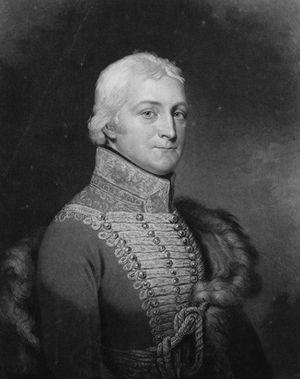
Le combat de Campo Maior se déroule le 25 mars 1811 à Campo Maior, au Portugal, et oppose la cavalerie anglo-portugaise du brigadier-général Robert Ballard Long à un contingent français commandé par le général de La Tour-Maubourg. Après avoir remporté un succès initial, plusieurs escadrons alliés se lancent à la poursuite des Français et s'emparent d'un convoi d'artillerie. Cependant, le général Beresford, trompé par un rapport erroné l'informant de la capture du 13ᵉ Light Dragoons, interrompt l'engagement, ce qui permet aux Français de récupérer les canons et d'atteindre Badajoz sans être inquiétés.
Robert Ballard Long, né le 4 avril 1771 à Chichester au Royaume-Uni et mort le 2 mars 1825 à Londres, est un militaire britannique ayant servi pendant les guerres de la Révolution française et les guerres napoléoniennes. En dépit de sa longue présence à l'armée, il n'obtint jamais de grand commandement en raison de son attitude abrasive envers ses supérieurs et de sa prétendue incompétence tactique. Il commanda une partie de la cavalerie britannique dans la guerre de la péninsule Ibérique de 1811 à 1813, mais Wellington, qui commandait en chef les troupes dans ce secteur, n'avait aucune confiance en ses capacités et il ne fit aucun effort pour retenir Long lorsque celui-ci fut remplacé par Colquhoun Grant sur décision du prince régent. Ce jugement négatif fut notamment inspiré par un combat de cavalerie controversé livré en mars 1811 à Campo Maior, où une charge incontrôlée entraîna de lourdes pertes parmi ses hommes.